Bathgate

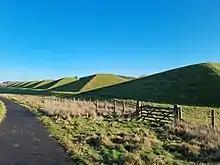
Bathgate Pyramids Business Park

In 1904, St David's Church was built in Bathgate on George Street. Designed by the Scottish architect James Graham Fairley, it is in Early English architectural style and the church is Category B listed. The church includes a belltower in north Italian campanile style. The church is now the local Bathgate cinema. A few years later in 1908, St Mary's Roman Catholic Church was built to a design by Charles Ménart on Livery Street. St Mary's is in a Gothic architectural style and is Category C listed.